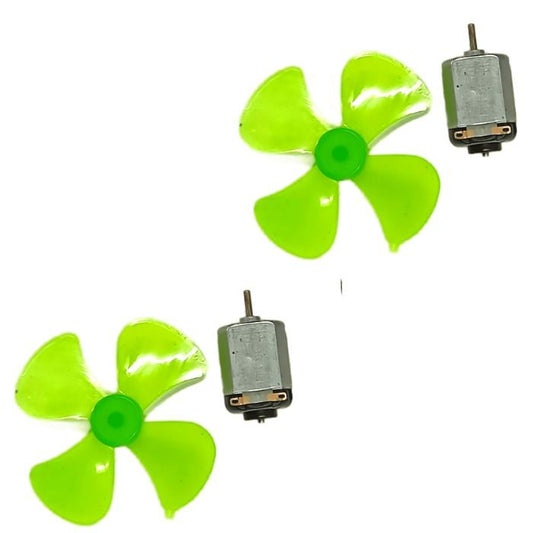
High Speed DC Toy Motor with Fan (2pcs)
High Speed DC Toy Motor with Fan (2pcs)
Category: Toys & Games > Toys > Flying Toys > Toy Helicopters